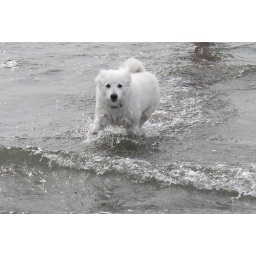
My dog Ginger (American Eskimo) at the beach in Seaside! She loves the sand but not the water!